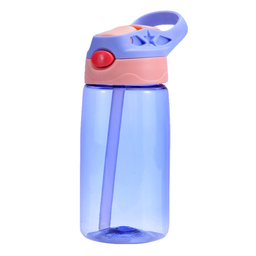
Label: bottles